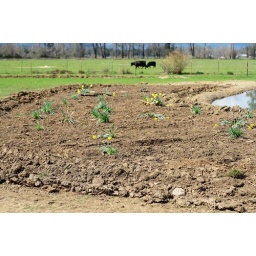
More of the new flower bed around part of this pond.